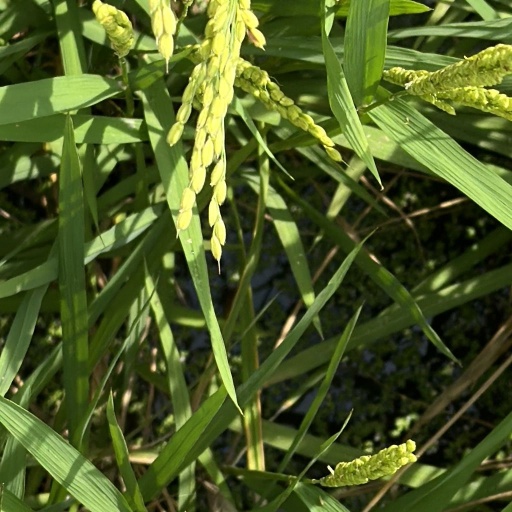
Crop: rice